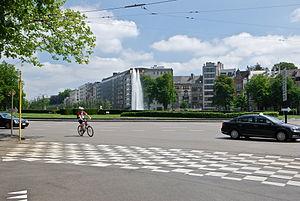
Le square Maréchal Montgomery est un rond-point majeur de la région Bruxelloise à Woluwe-Saint-Pierre, souvent appelé rond-point Montgomery. Il est nommé en l’honneur du maréchal Bernard Montgomery. Le rond-point est situé à l’intersection de l’avenue de Tervueren, des boulevards Brand Whitlock et Saint-Michel, et de l’avenue de Broqueville. Il donne son nom à la station de métro et prémétro Montgomery. Ce rond point est composé de 8 sorties